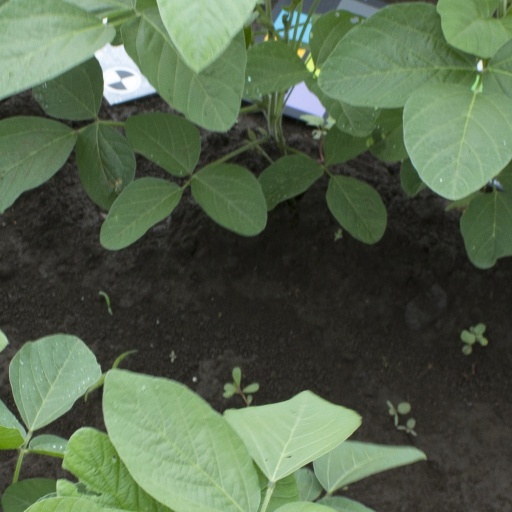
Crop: soybean